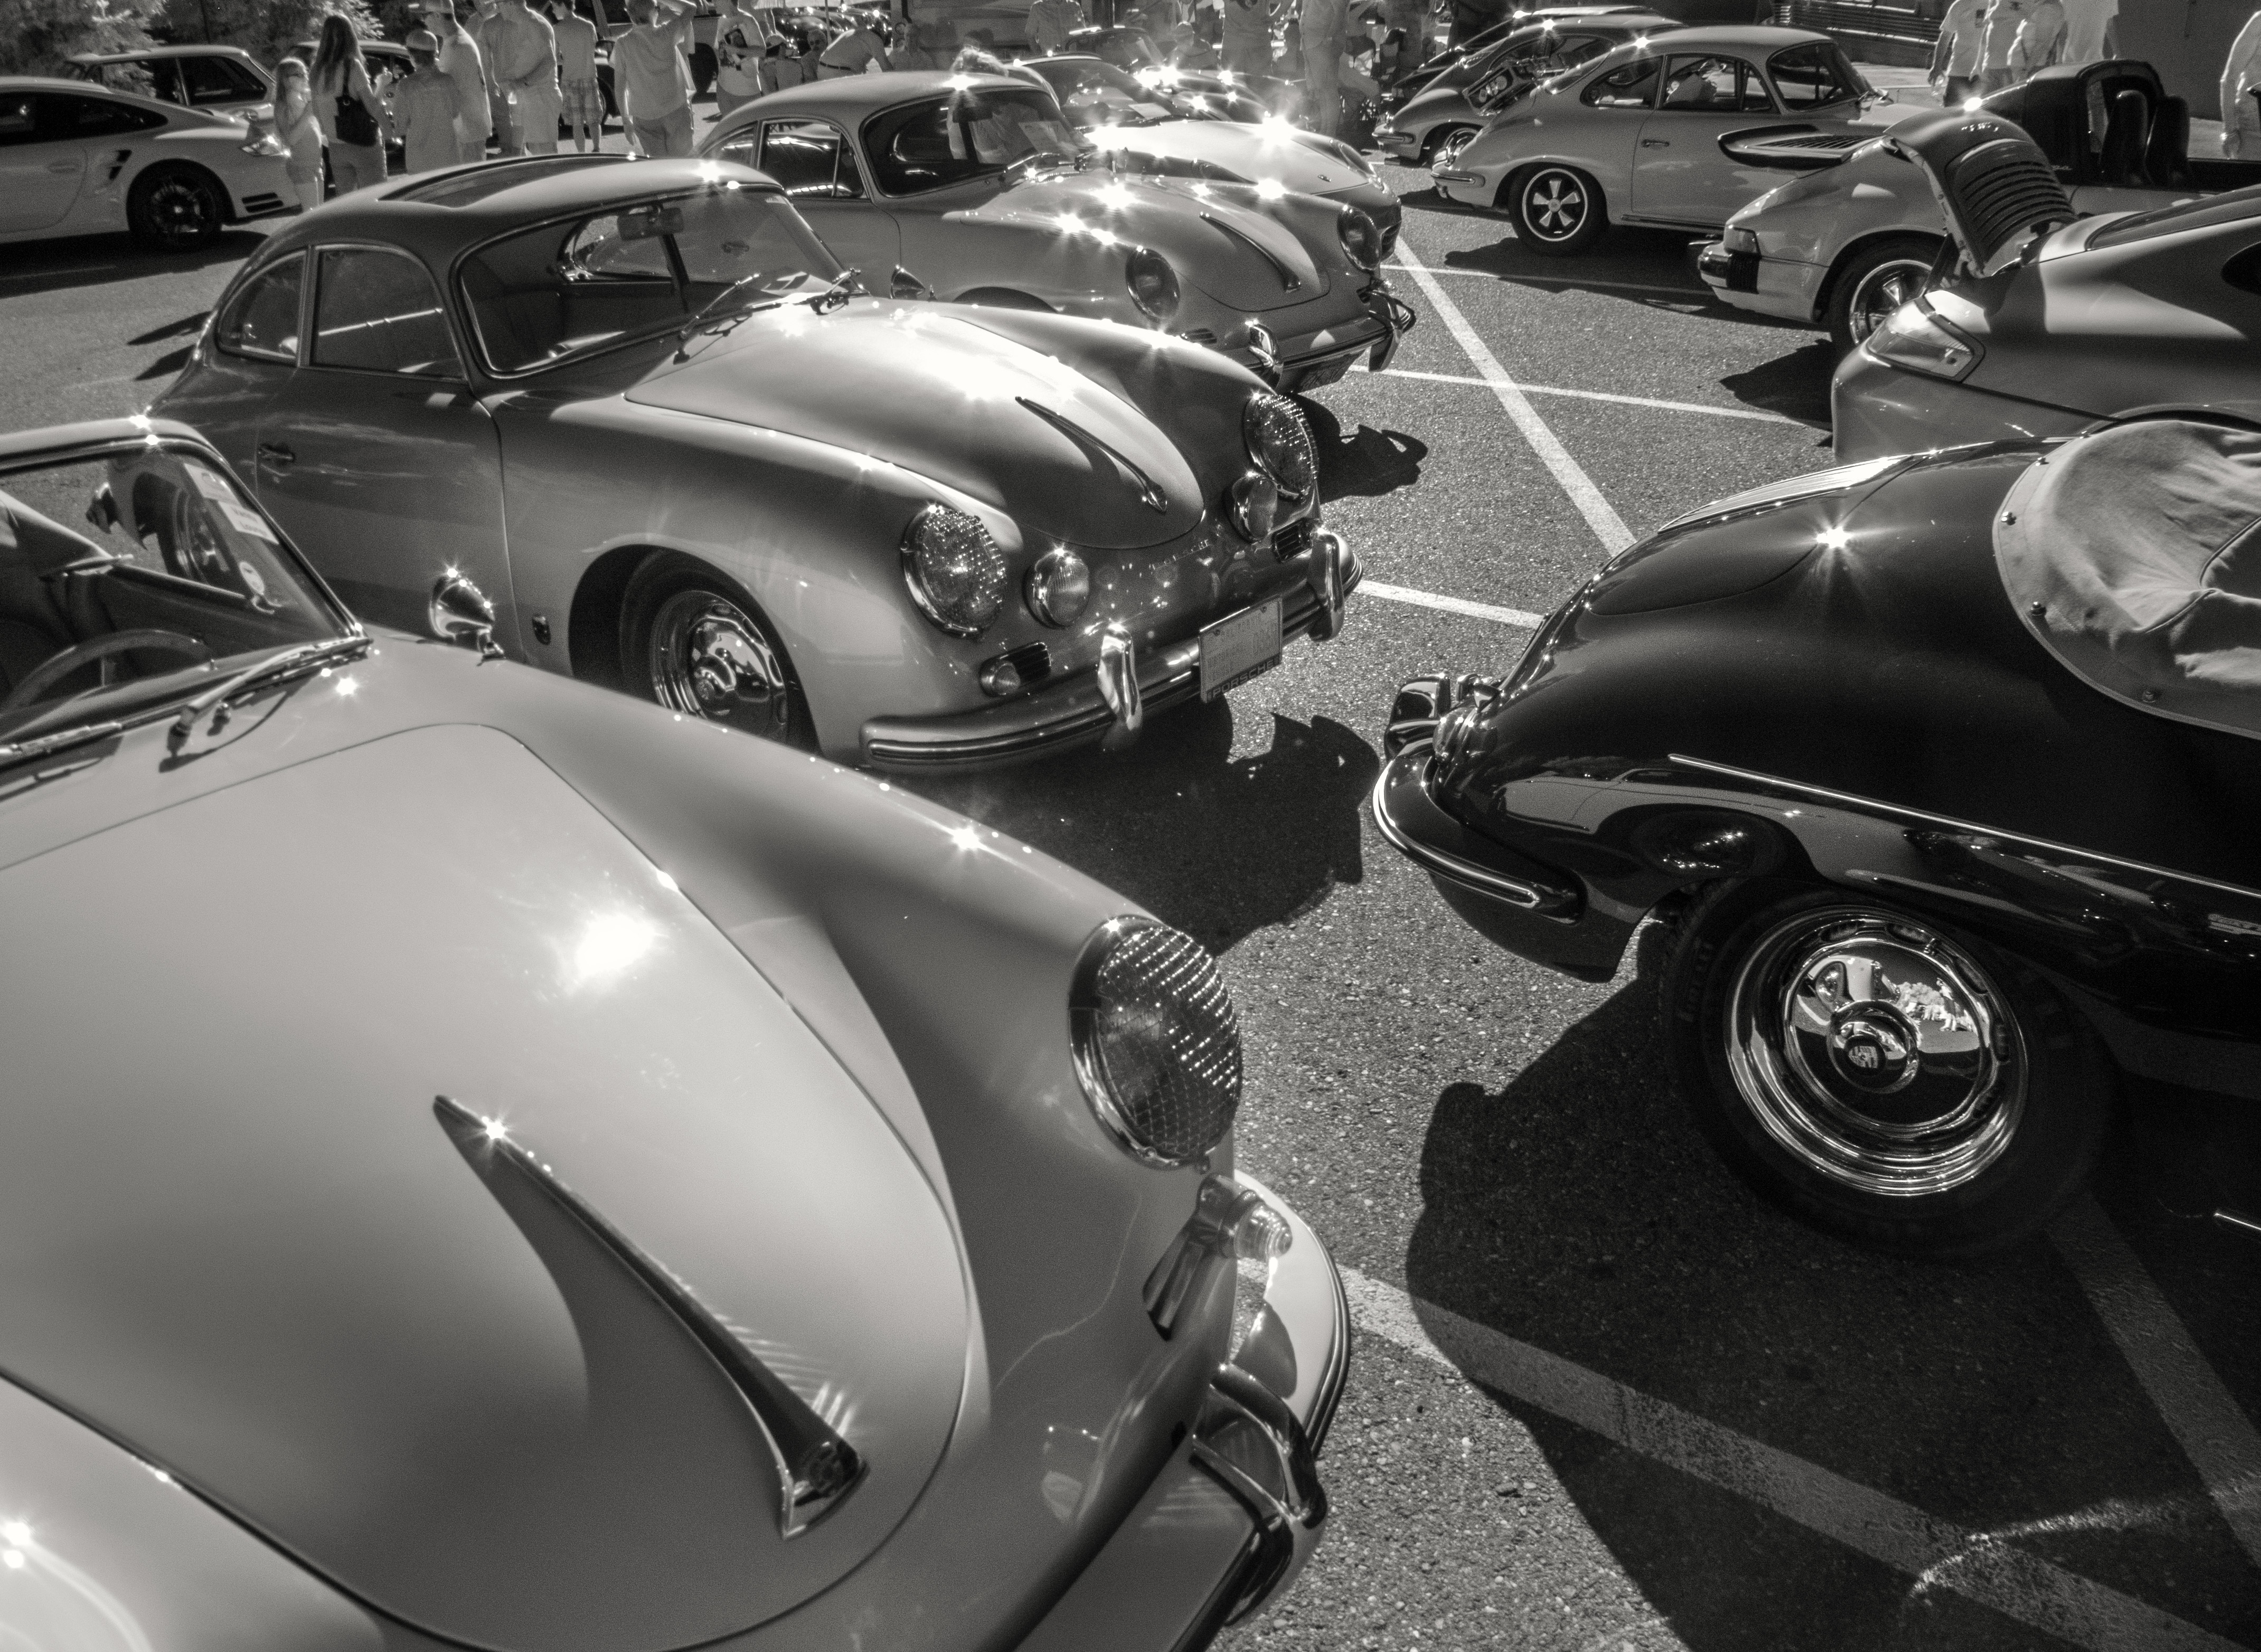
car, wheel, vehicle, motorcycle, monochrome, sports car, motor vehicle, vintage car, porsche, sacramento, infrared, fultonavenue, 356, 5thannualcamcarcruise, antique car, land vehicle, automobile make, automotive design